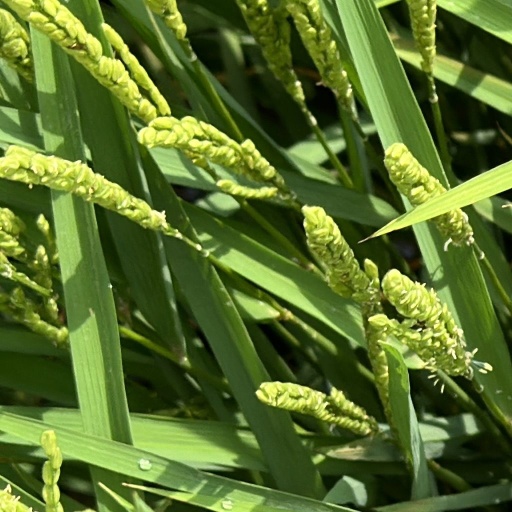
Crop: rice